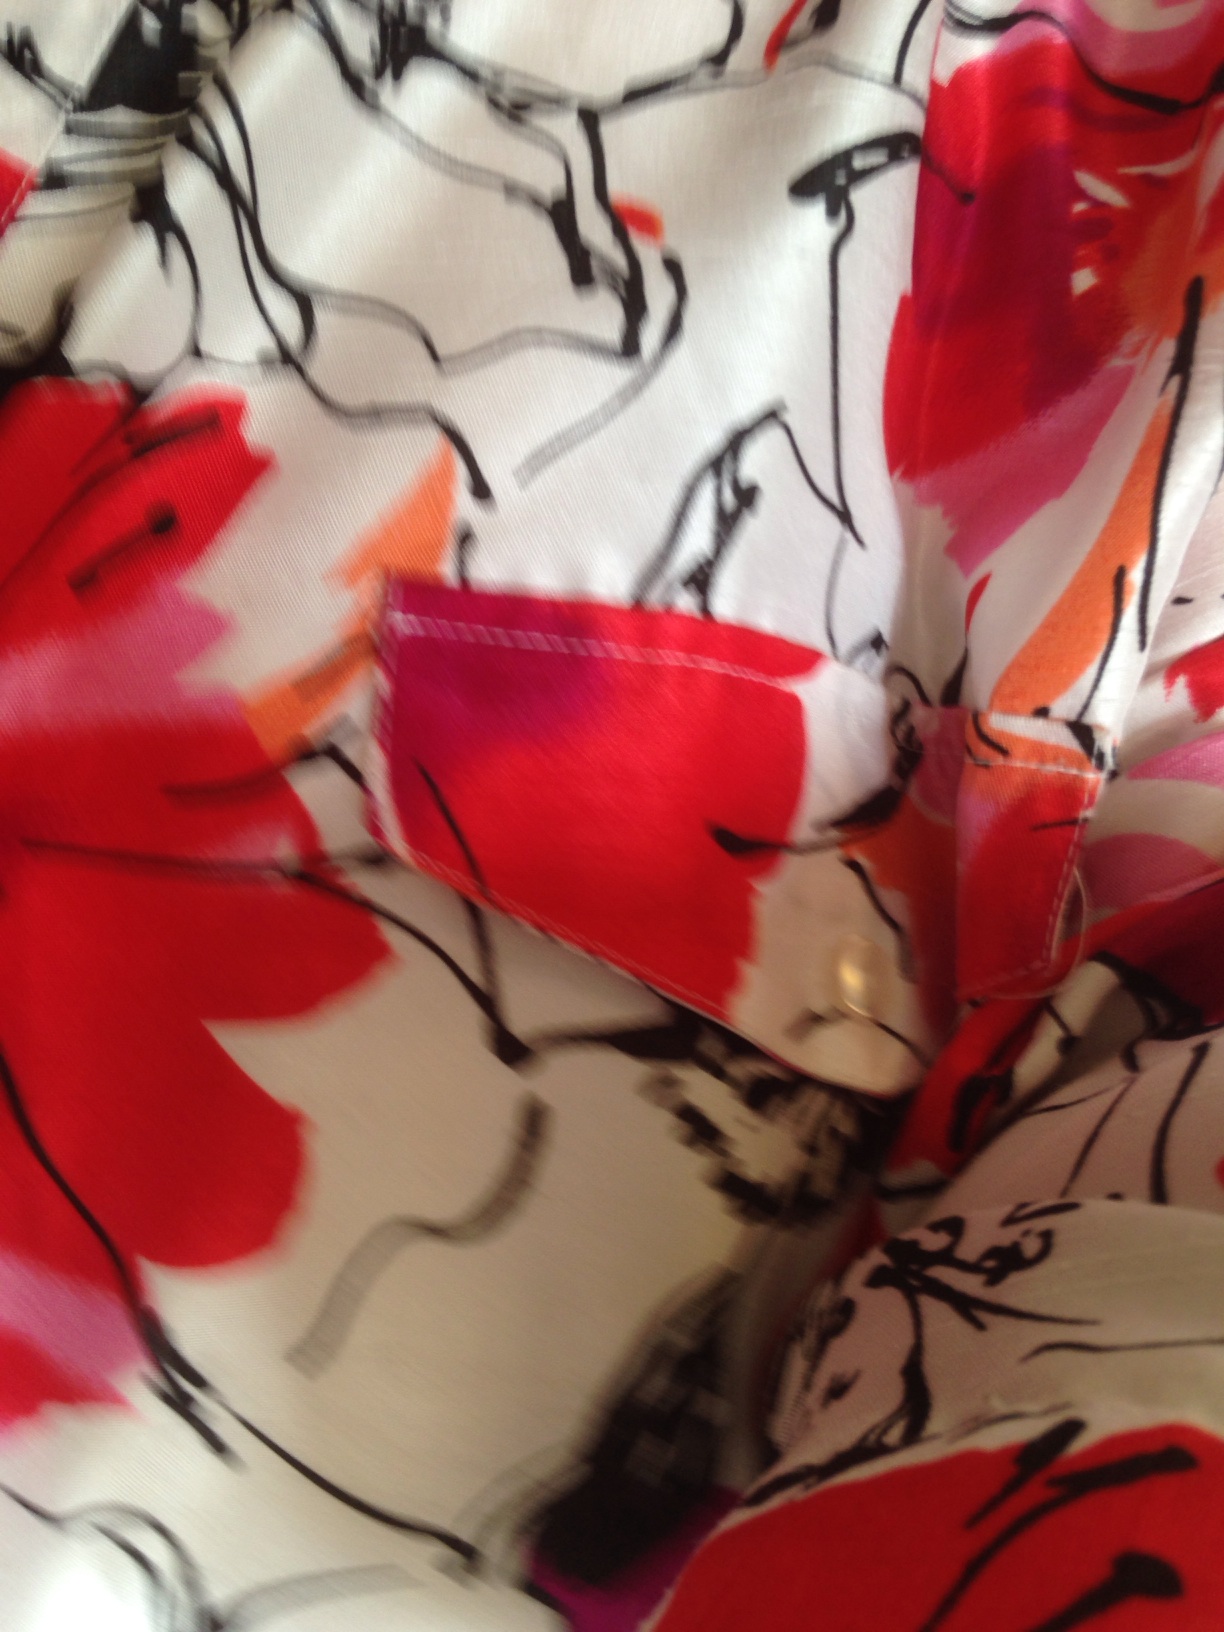Question: Do I match?
Answer: yes